Varvara Komarova-Stasova

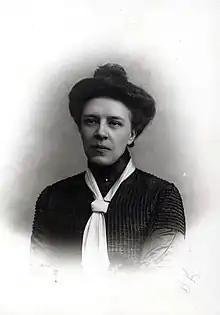

Varvara Dmitrievna Komarova-Stasova (1862 – 1942) was a Russian writer and musicologist, who published under the pen name Vladimir Karenin. She wrote a four-volume biography of George Sand.